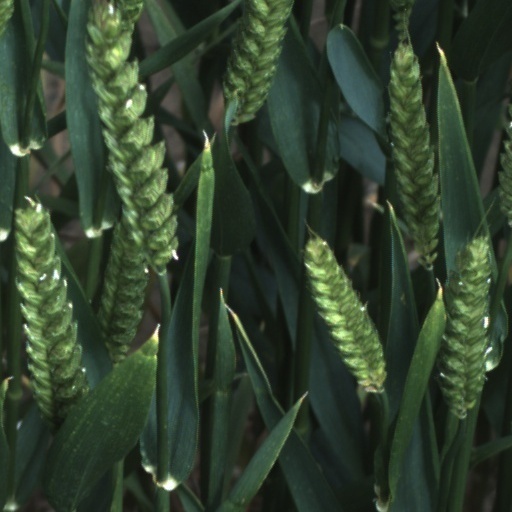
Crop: wheat